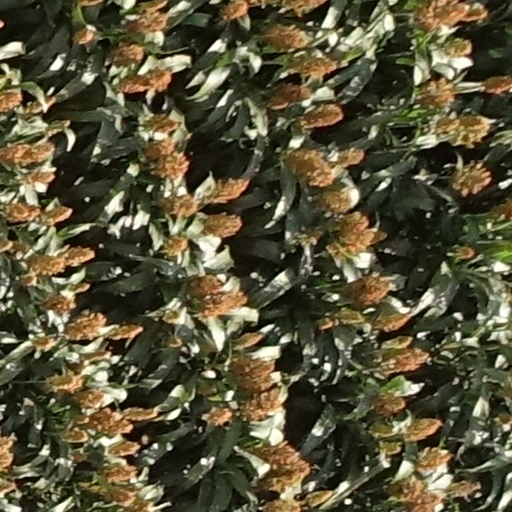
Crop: sorghum